Robert F. Kennedy Bridge

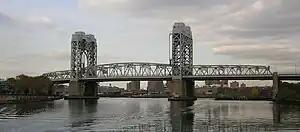
The Harlem River lift bridge in 2007

The East River span, a suspension bridge across the Hell Gate of the East River, connects Queens with Wards Island. It carries eight lanes of Interstate 278, four in each direction, as well as a sidewalk on the northeastern side. The span connects to Grand Central Parkway, and indirectly to the Brooklyn–Queens Expressway (I-278), in Astoria, Queens. Originally it connected to the intersection of 25th Avenue and 31st Street; the former was later renamed Hoyt Avenue. The suspension span was designed by chief engineer Othmar Ammann. The span was originally designed to be double-decked, with eight lanes on each deck. When the construction of the Triborough Bridge was paused in 1932 due to lack of funding, the suspension span was downsized to a single deck. There are Warren trusses on each side of the span, which stiffen the deck.